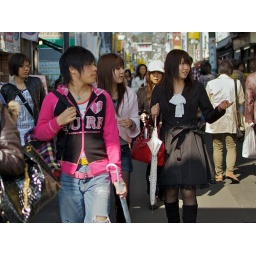
boy in pink